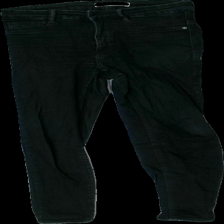
View: front
Type: Jeans
Category: Ladies
Brand: Gina Tricot
Colors: Black
Material: 100% cotton
Cut: Regular, Tight
Size: M
Season: All
Trend: Denim
Stains: Minor
Price range: 50-100
Recommended usage: Export